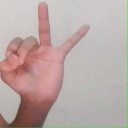
अक्षर: ण